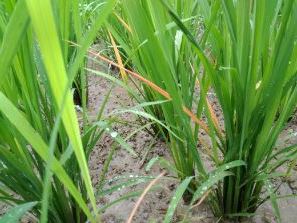
Disease: Tungro